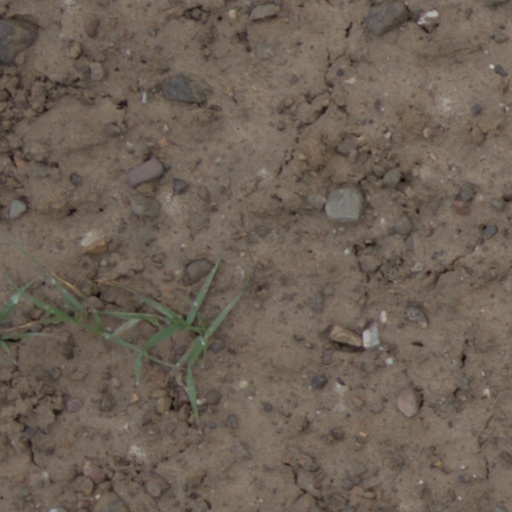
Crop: wheat